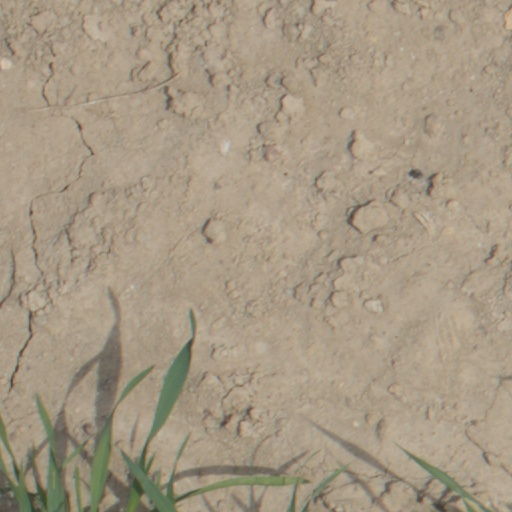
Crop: wheat